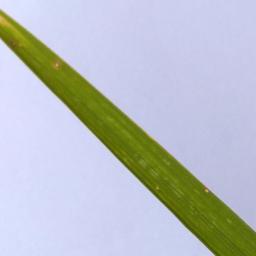
Label: Rice___Leaf_Blast